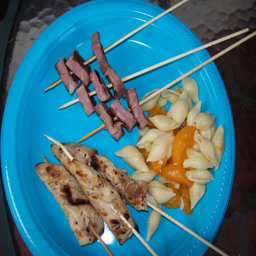
real food for a kids birthday